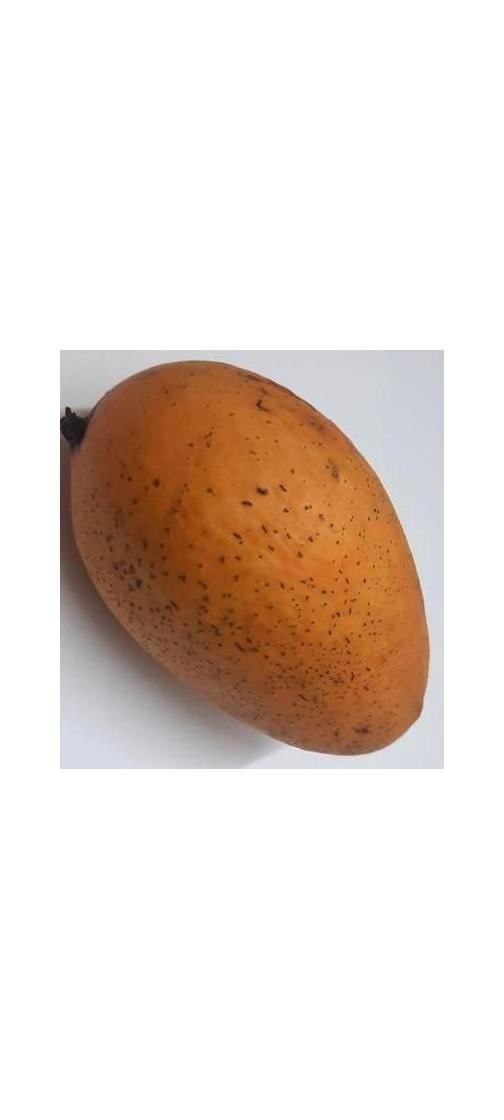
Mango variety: Ashshina Classic